Apollon Maykov

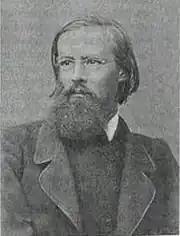
Maykov in the 1850s

In 1858 Maykov took part in the expedition to Greece on board the corvette "Bayan". Prior to that he read numerous books about the country and learned the modern Greek language. Two books came out as a result of this trip: "The Naples Album" (which included "Tarantella", one of his best known poems) and "Songs of Modern Greece". The former, focusing on contemporary Italian life, was coldly received by Russian critics who found it too eclectic. In retrospect it is regarded as a curious experiment in breaking genre barriers, with images and conversations from foreign life used to express things which in Russia could not be commented on publicly at the time. In the latter, the author's sympathy for the Greek liberation movement is evident.